List of One Thousand and One Nights characters

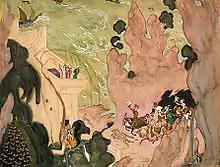
Scheherazade in the palace of her husband, Shahryar

Scheherazade or Shahrazad ("Šahrzād", or) is the legendary Persian queen who is the storyteller and narrator of "The Nights". She is the daughter of the kingdom's vizier and the elder sister of Dunyazad.